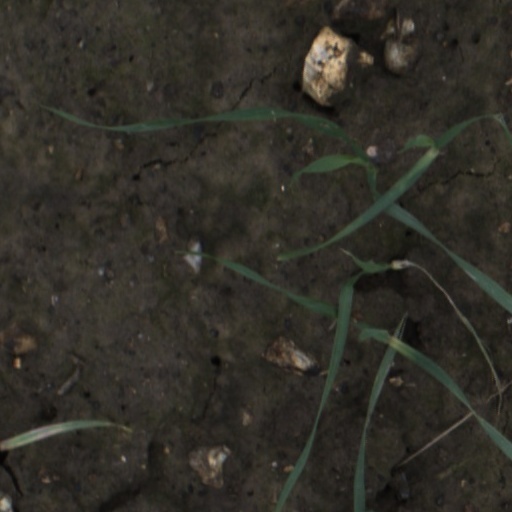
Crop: wheat